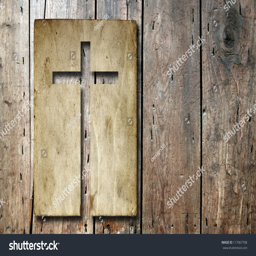
high resolution christian cross cut in an old grungy or vintage paper , over a wood background , ideal for religion , religion , grunge or conceptual designs